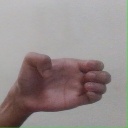
अक्षर: ख